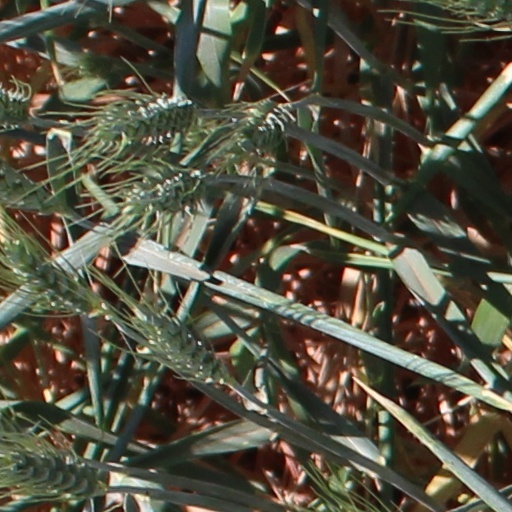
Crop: wheat